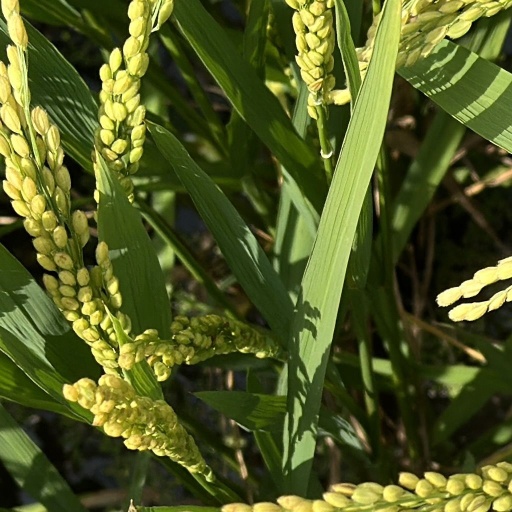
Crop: rice